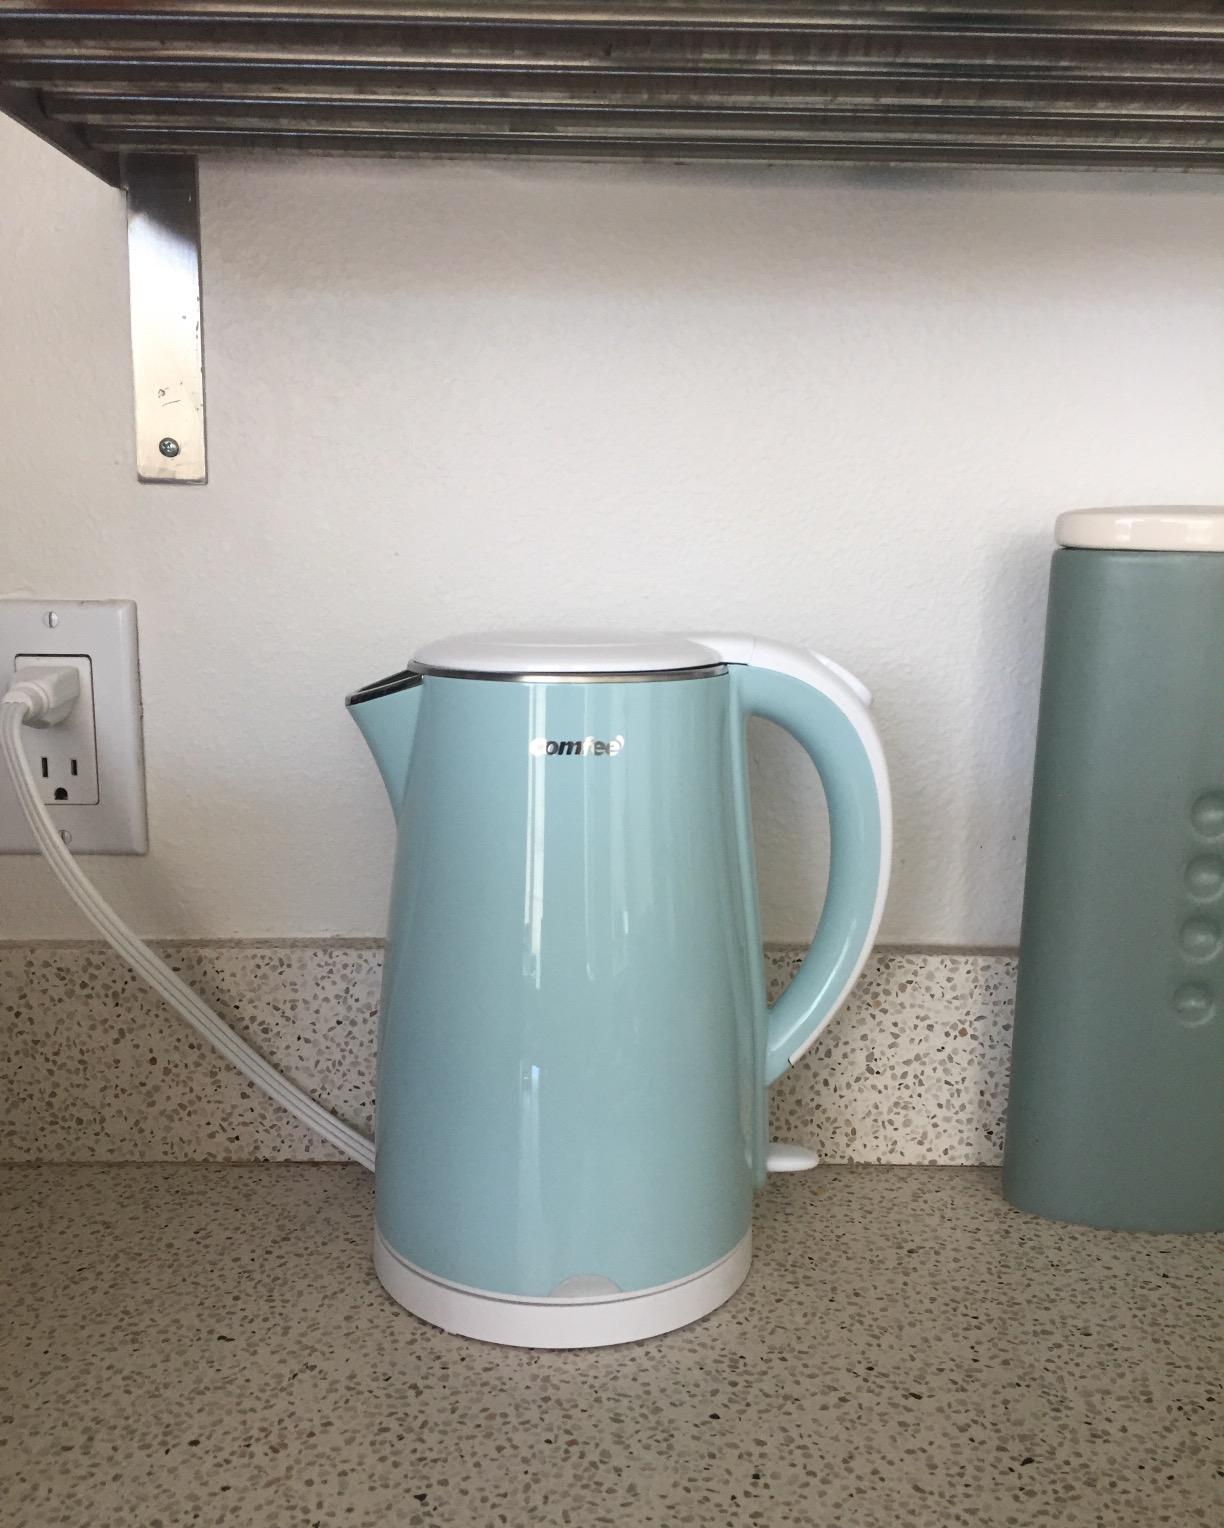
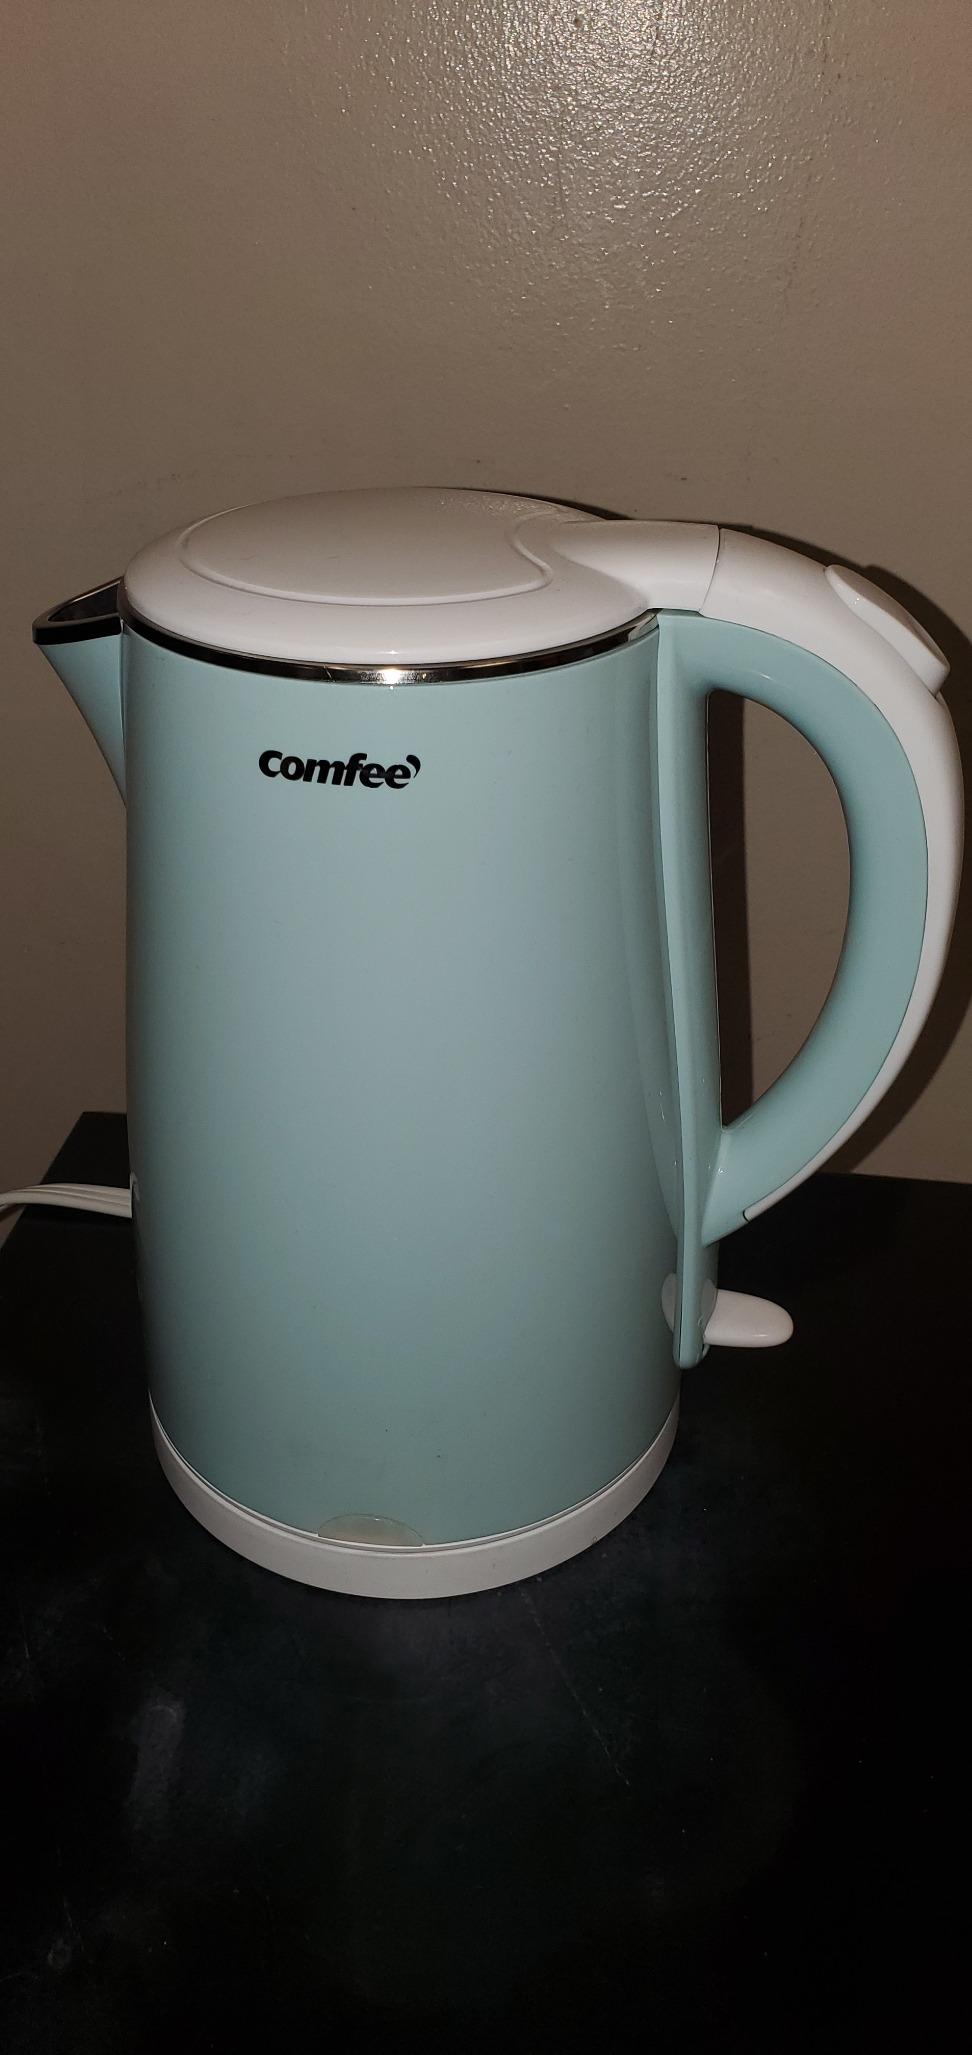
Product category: items_kettle
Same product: yes